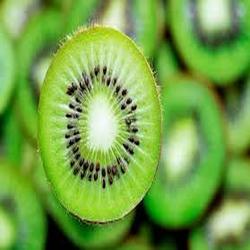
Label: Kiwi